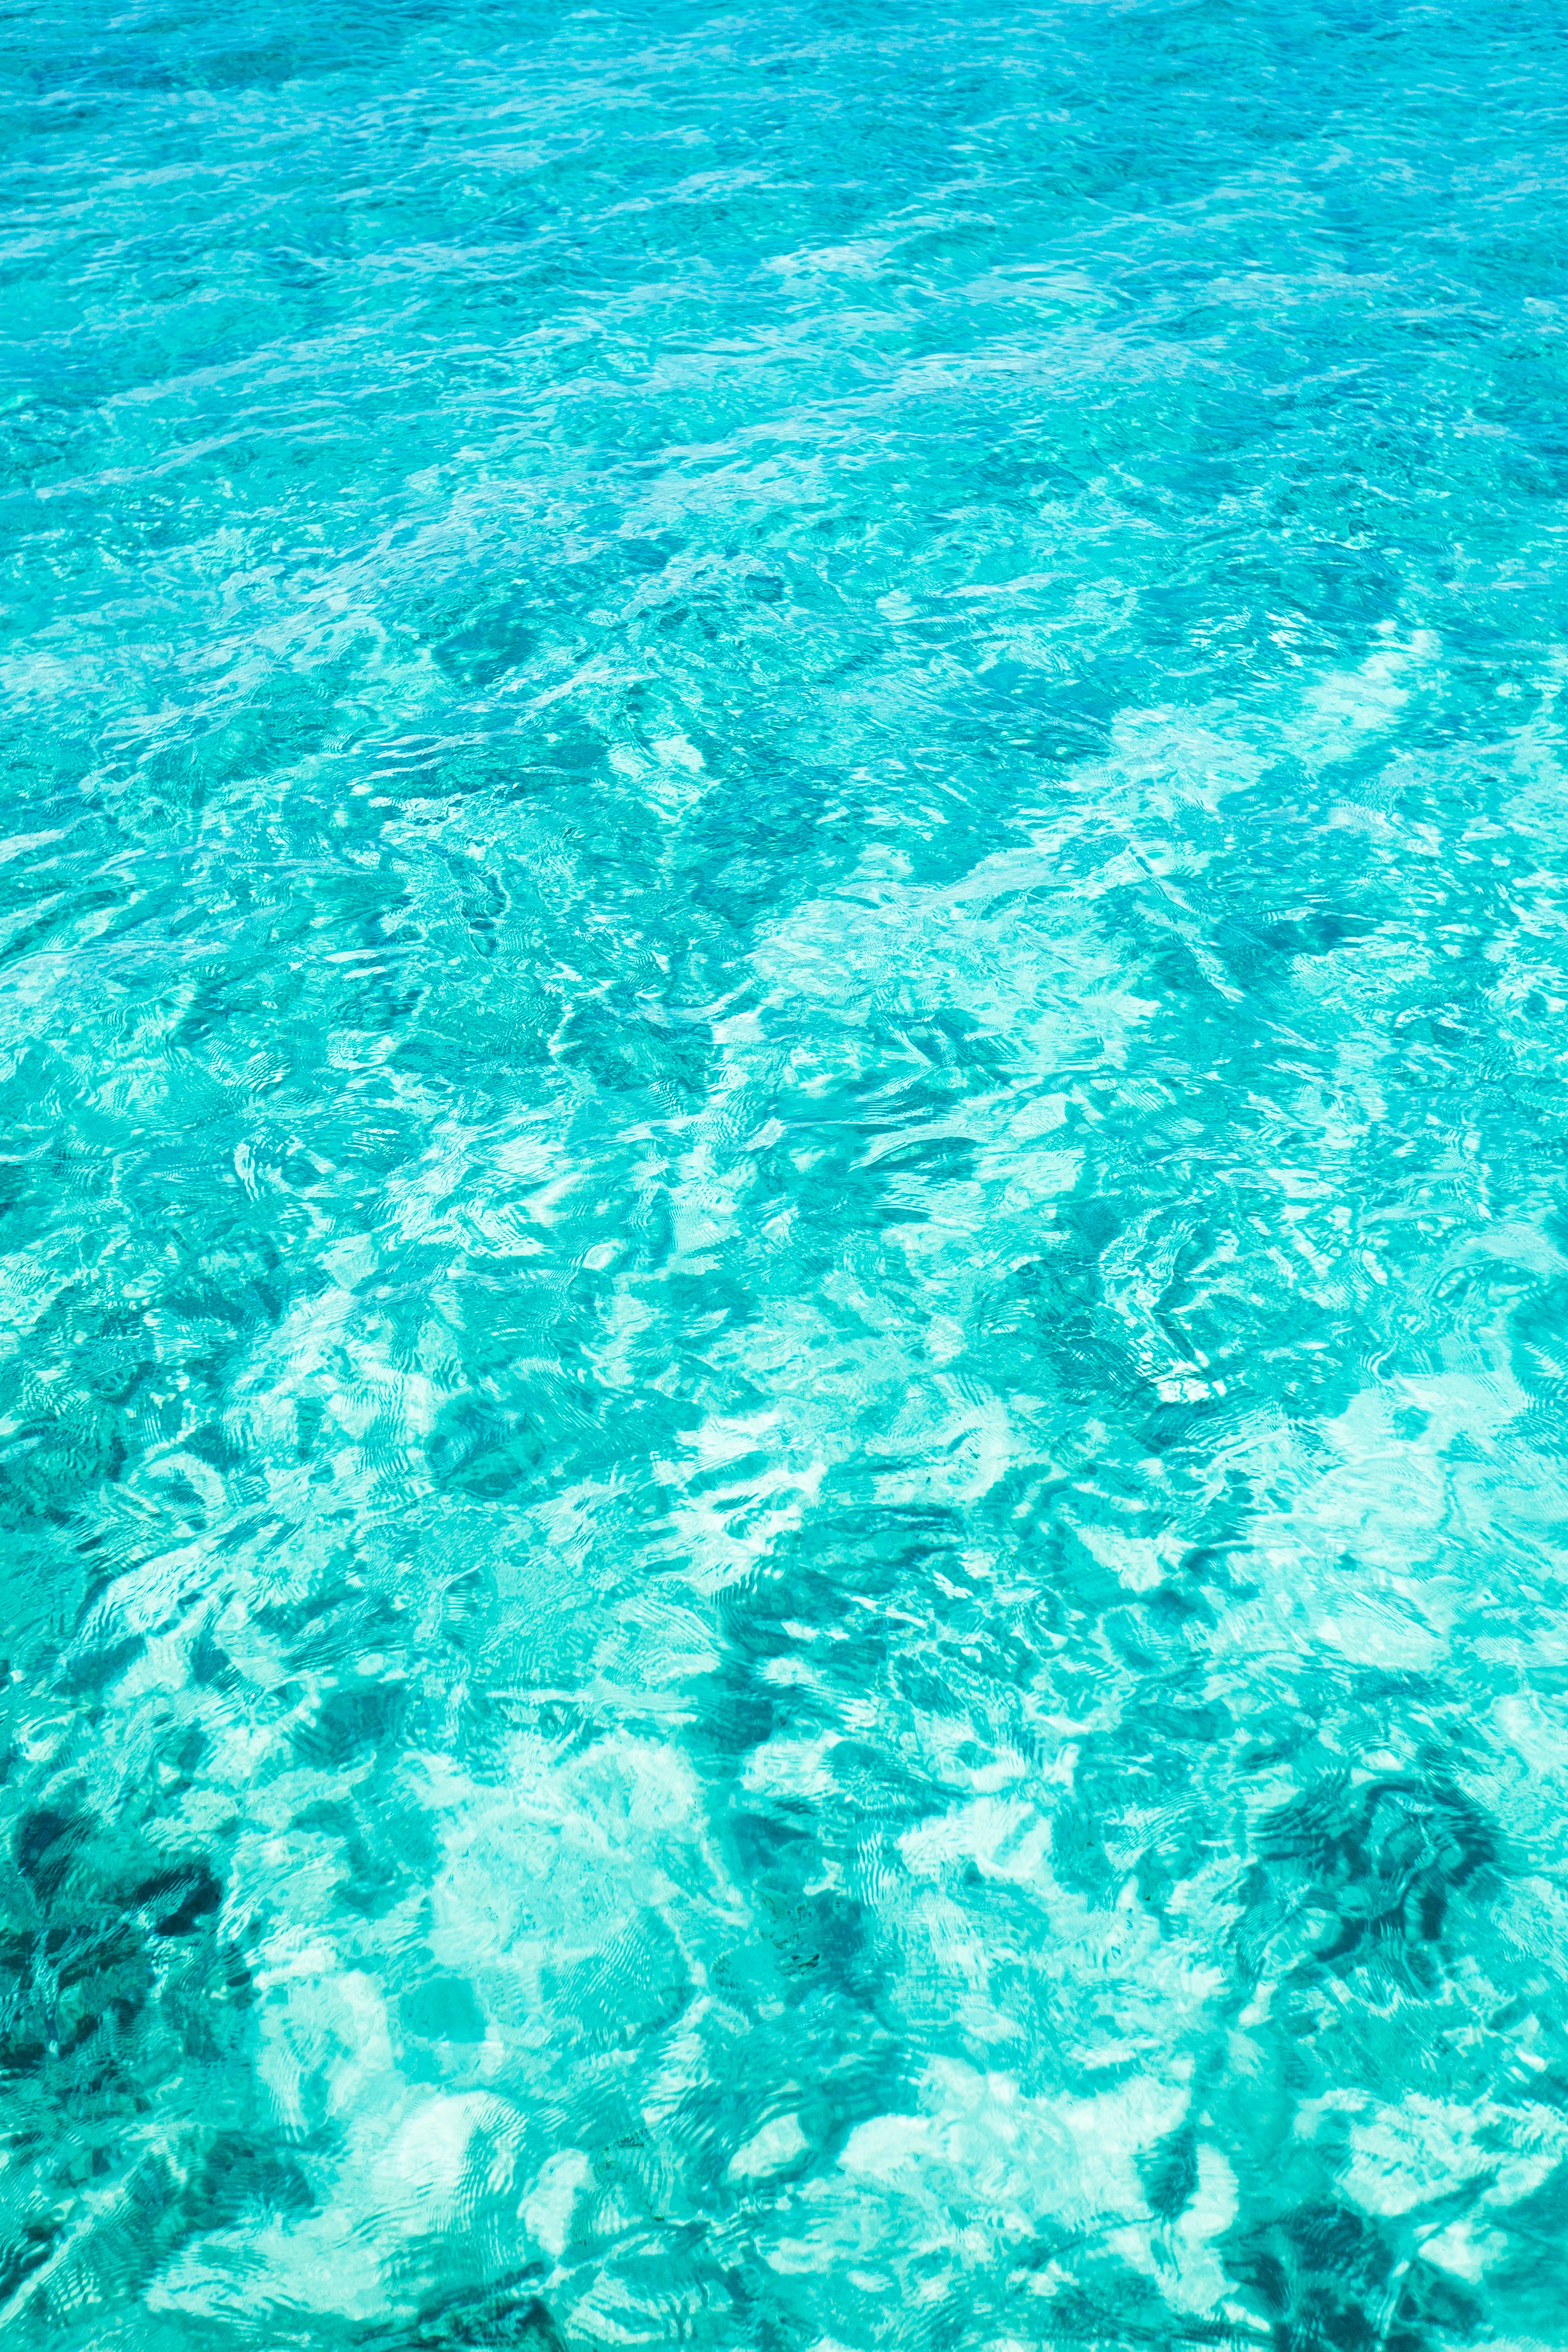
sea, water, ocean, light, abstract, sky, texture, wave, wet, pool, clear, underwater, pattern, swimming pool, clean, blue, swimming, coral reef, surface, reef, background, aqua, turquoise, design, bright, azure, wallpaper, shining, wind wave, marine biology, coastal and oceanic landforms